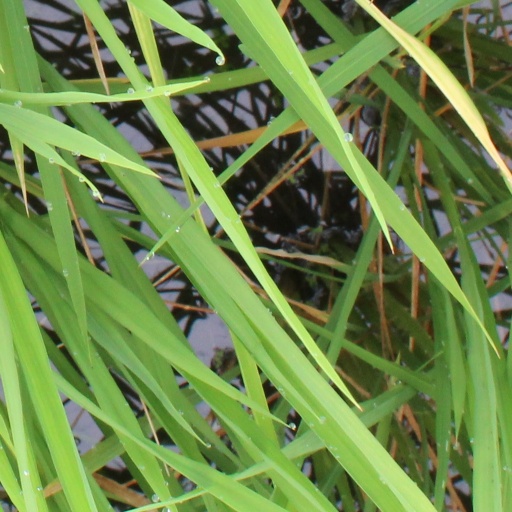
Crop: rice